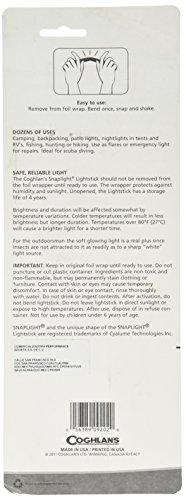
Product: Coghlan's Lightsticks
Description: glow for 12 hours without heat or flame.
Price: $21.50
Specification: Product Dimensions:         13.8 x 3.6 x 1 inches ; 1 pounds    |Shipping Weight: 1 pounds (View shipping rates and policies)|ASIN: B078HVXZ97|    #57734    in Camping & Hiking Equipment